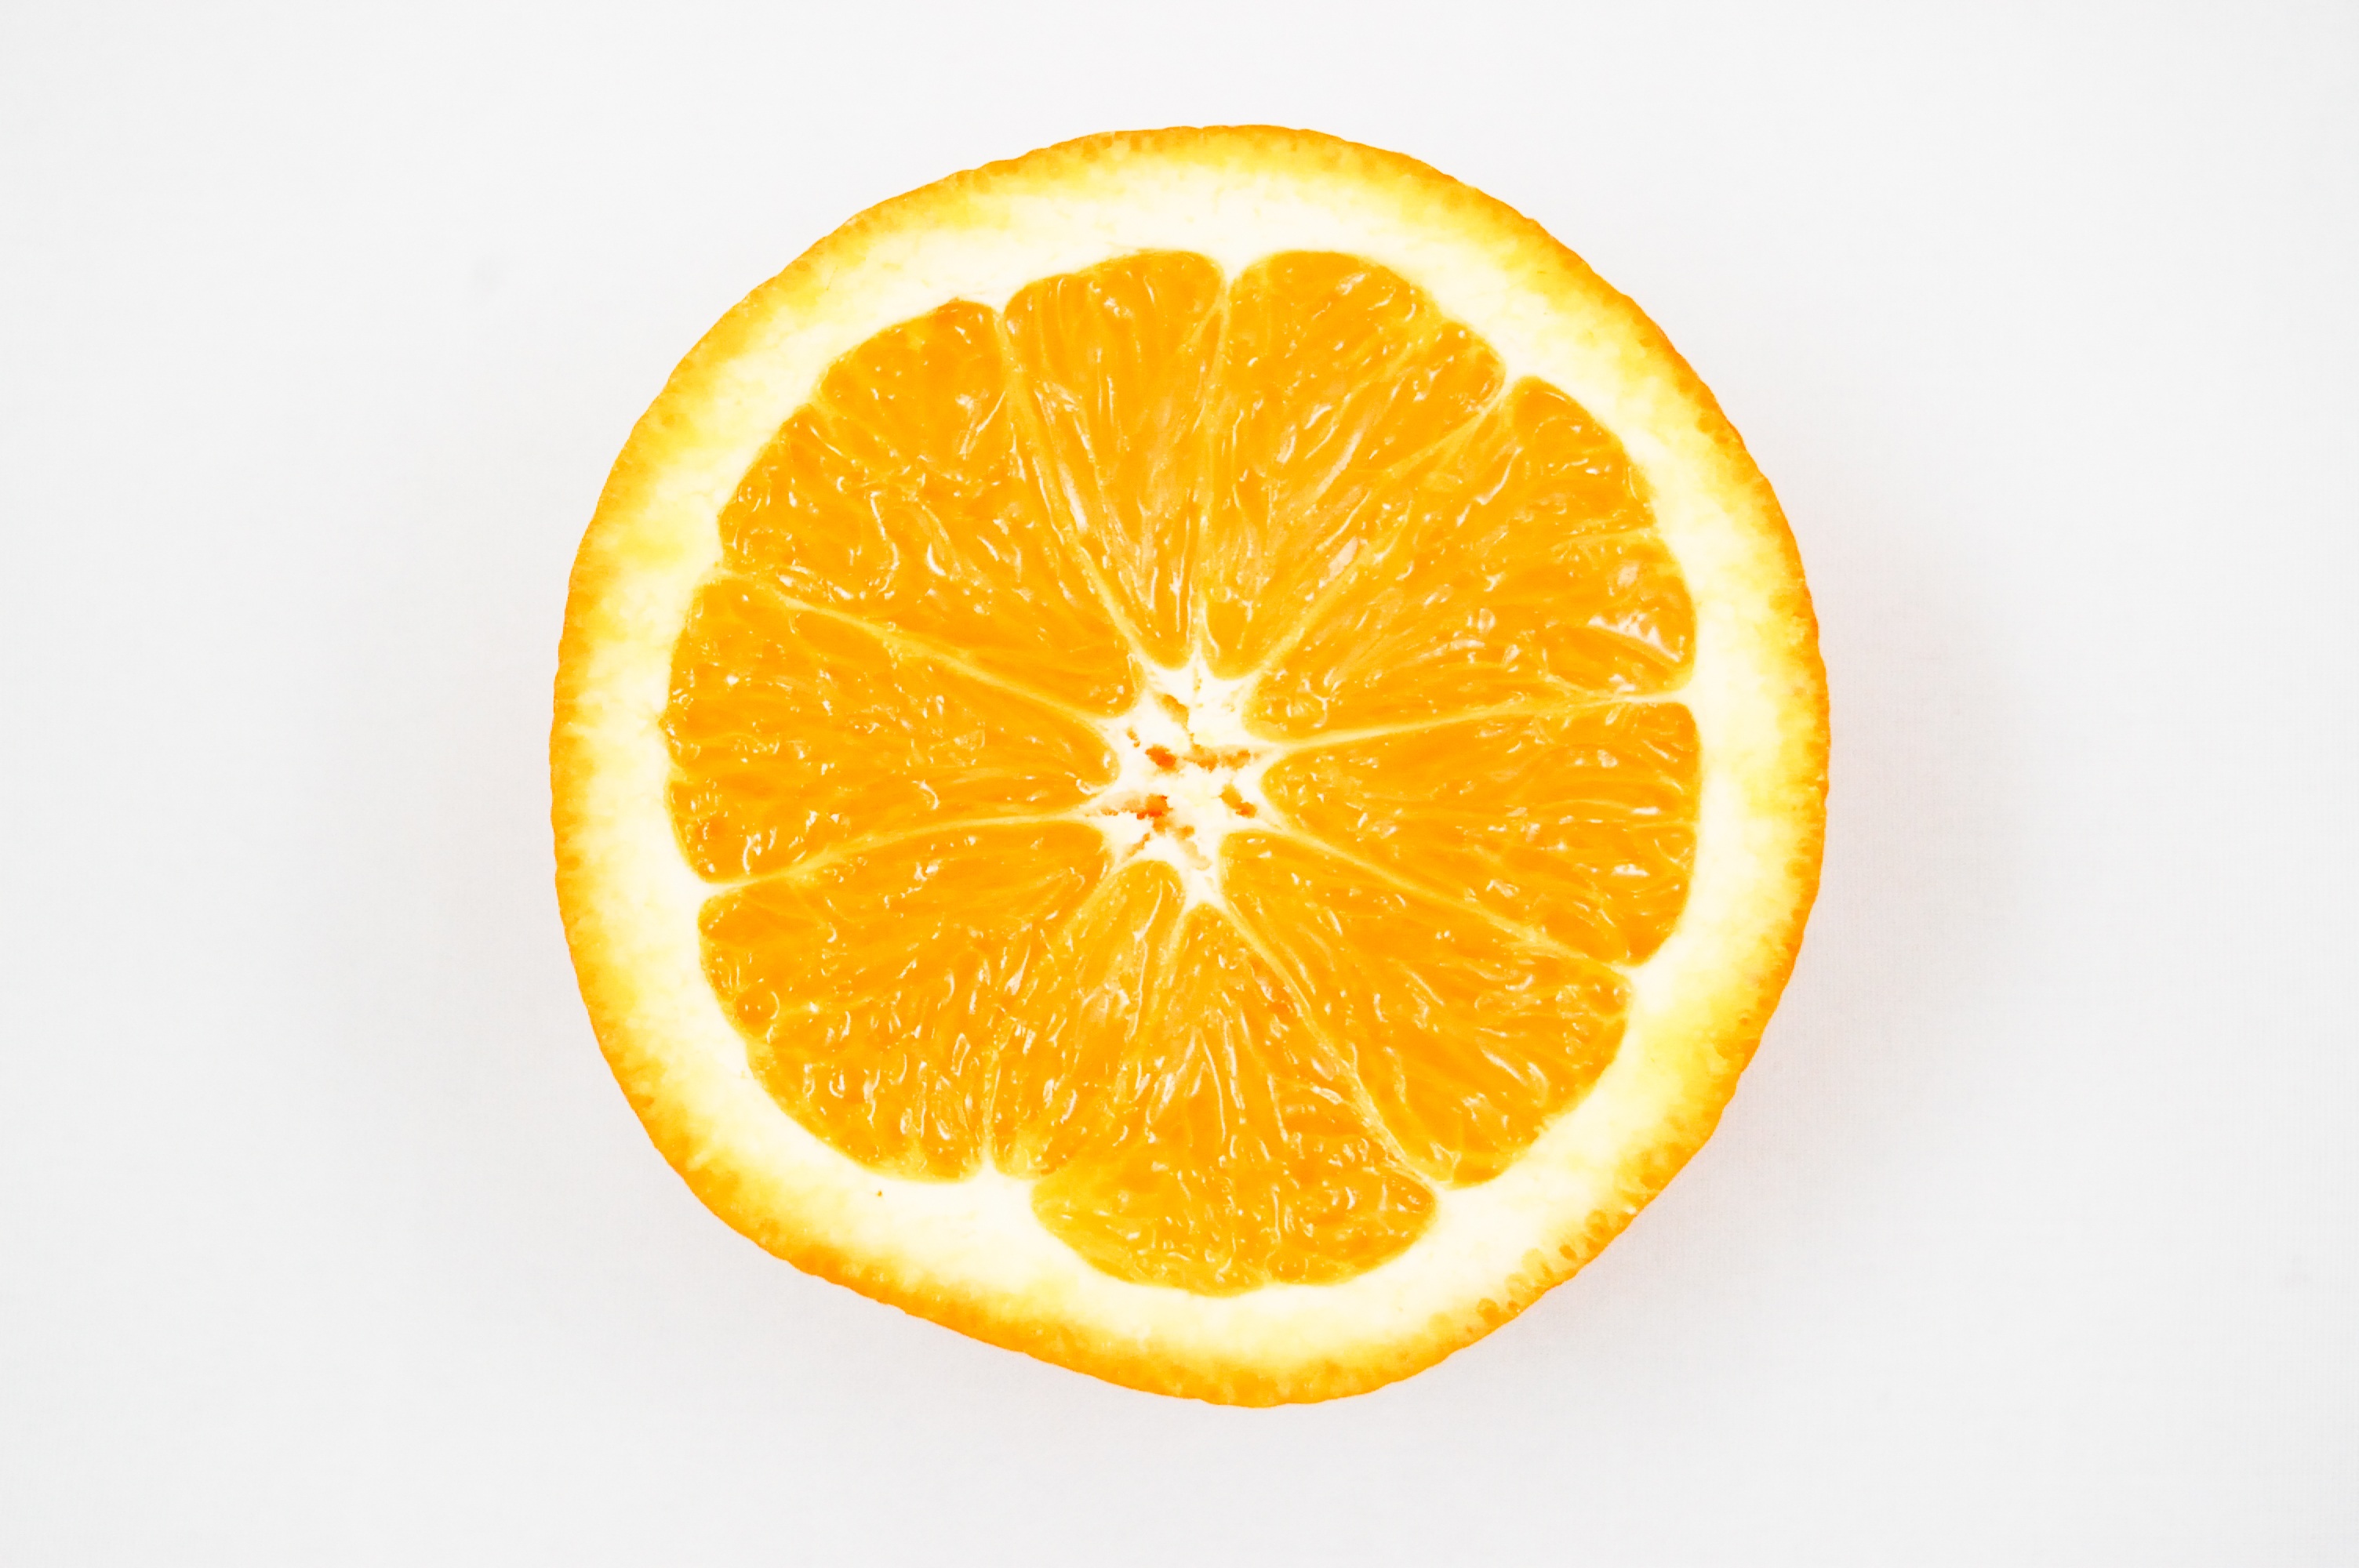
plant, fruit, orange, food, produce, lemon, juice, close up, citron, citrus, flowering plant, land plant, tangelo, lemon lime